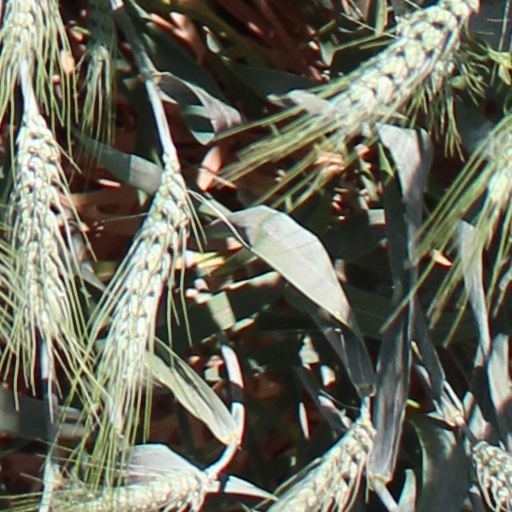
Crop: wheat